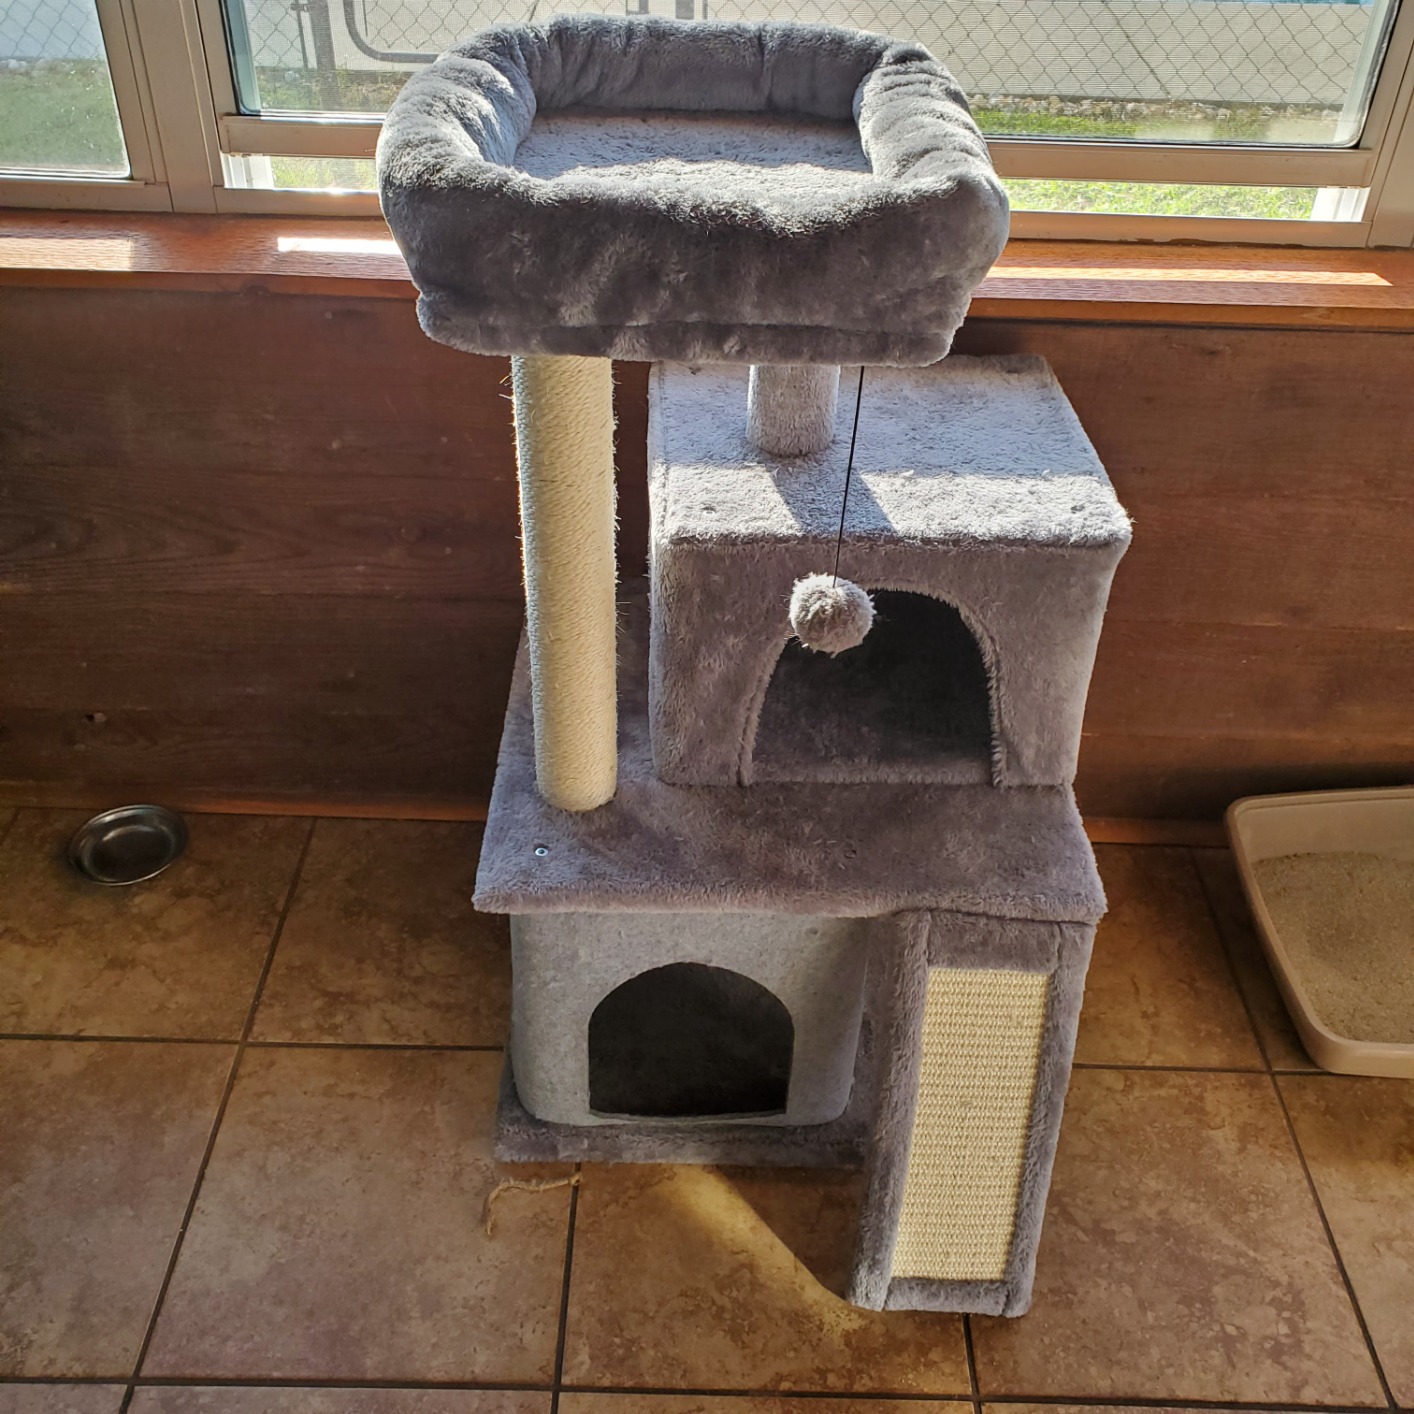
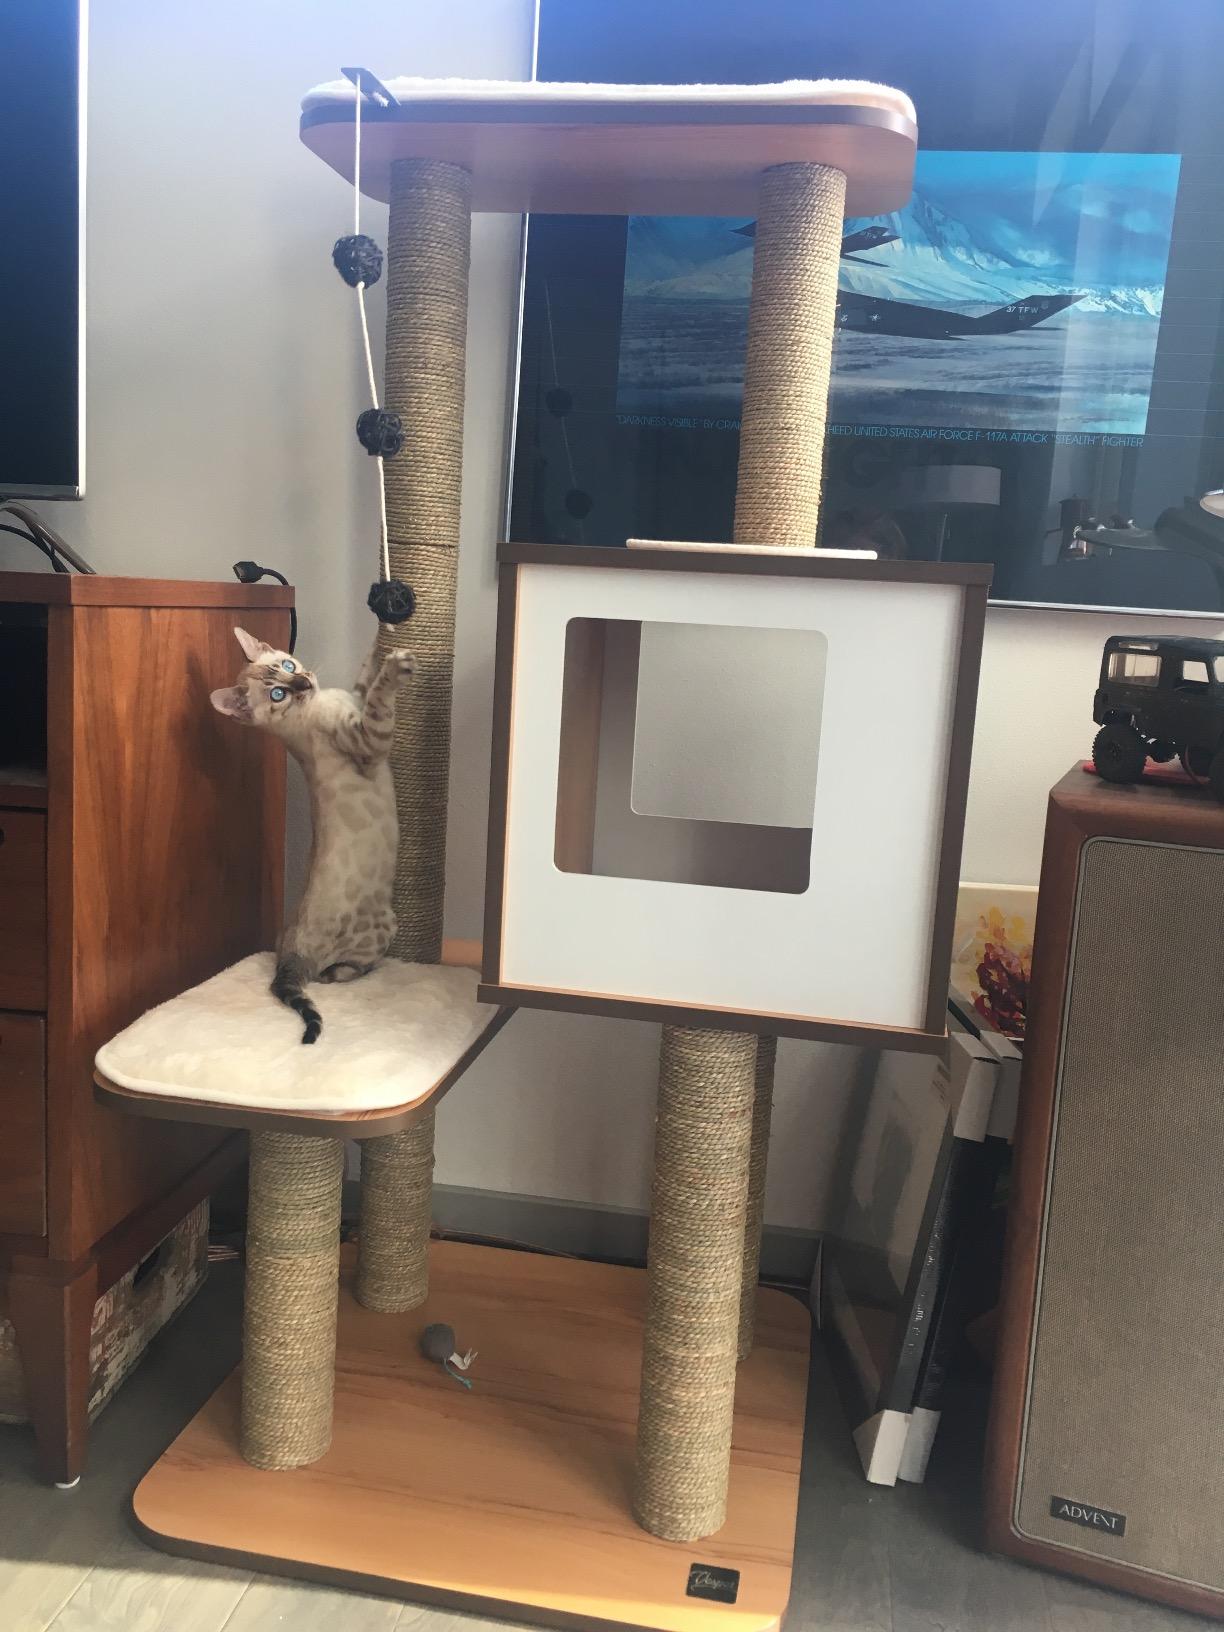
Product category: items_cat tree
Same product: no